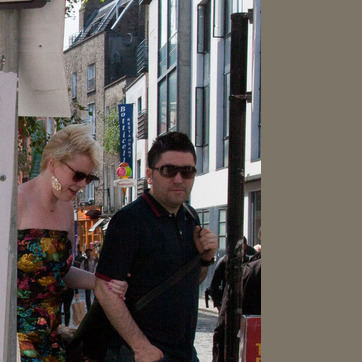
Material: skin